William D. Campbell (Scouting)

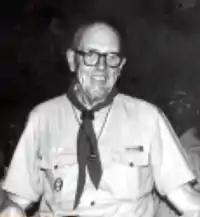
Undated photo of Campbell

William Durant Campbell (March 18, 1907 – October 20, 1995) was a highly-decorated leader of the Scouting movement in the 1960s, 1970s, and 1980s.